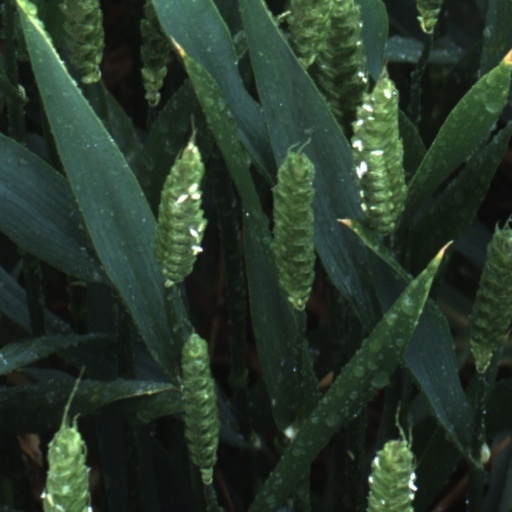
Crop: wheat